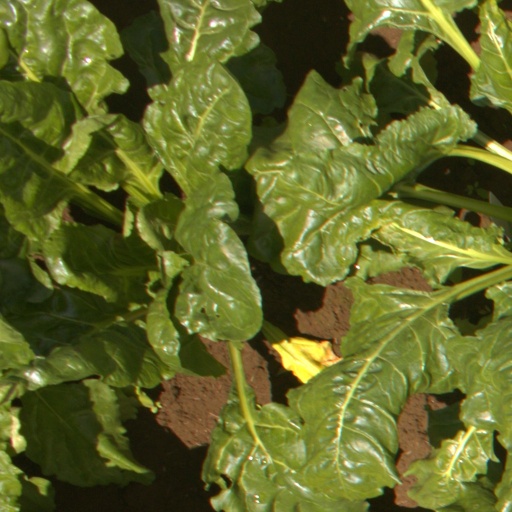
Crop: sugar beet